Jean-Baptiste Girard (pedagogue)

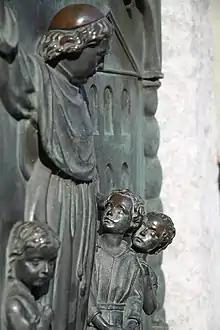
Relief which shows Girard surrounded by children (detail)

Girard was a Knight of the Legion of Honour, and a corresponding member of the Académie des Sciences morales et politiques.